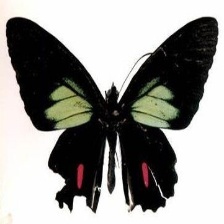
Species: GREEN CELLED CATTLEHEART